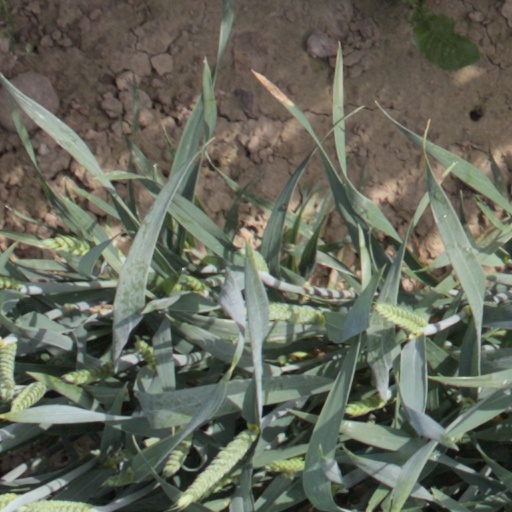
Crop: wheat